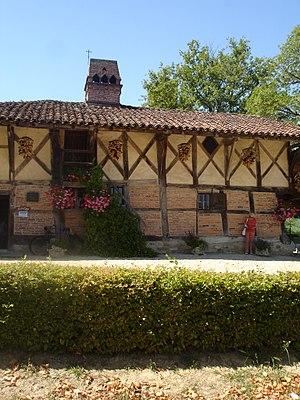
Saint-Etienne du Bois
La maison des pays de Bresse est un écomusée qui présente plus de 2 000 m² d'exposition consacrés à la culture bressane, situé à Saint-Étienne-du-Bois dans l'Ain.
La liste des musées de l'Ain présente les musées du département français de l'Ain.